River Bela

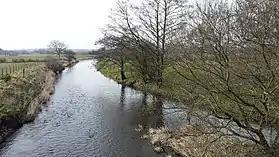
Head of River Bela at Overthwaite at the confluence of Peasey Beck [bottom left] and Stainton Beck [bottom right]

The river has been used for power since at least 1096 when there was a watermill at or near the present Heron Corn Mill. It is now used both to power the corn mill and to generate electricity using a Kaplan turbine.